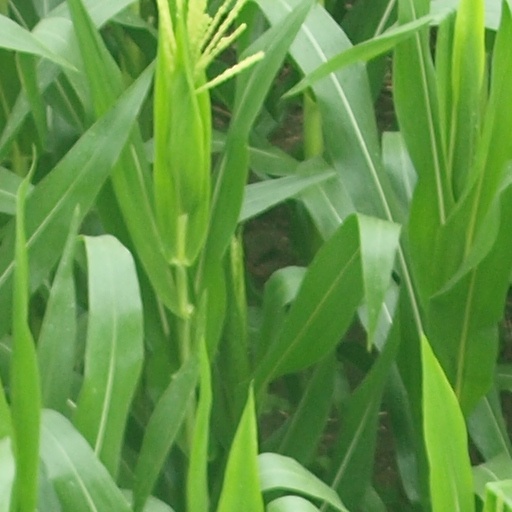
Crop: maize; corn